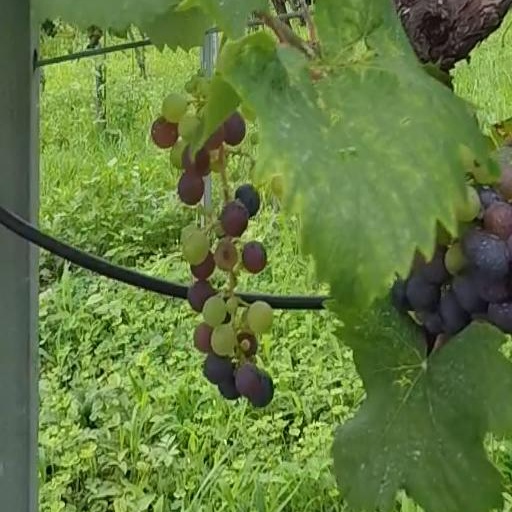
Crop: grape